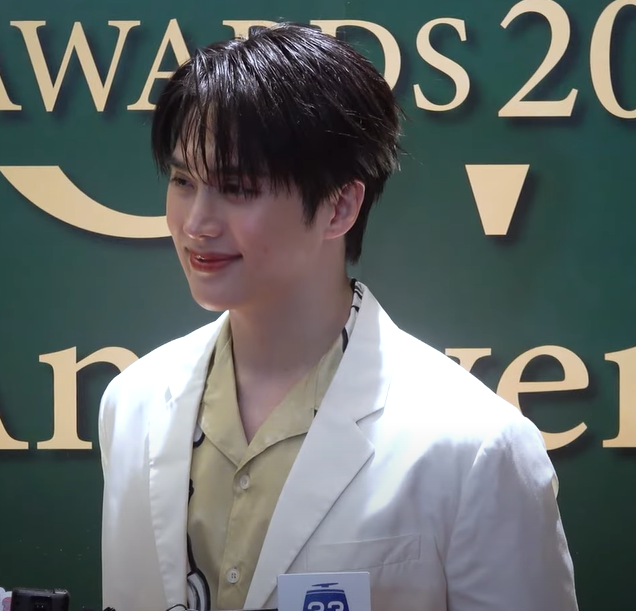
สาริน รณเกียรติ

| bgcolour = lightblue
| name = สาริน รณเกียรติ
| image = Inn Sarin Ronnakiat HOWE AWARDS 2023.png
| alias = อิน
| ส่วนสูง =
| yearsactive = พ.ศ. 2561–ปัจจุบัน
| notable role = ภูผา - ลูกผู้ชาย (ละครโทรทัศน์)|ลูกผู้ชาย : ภูผา (2562) เพิ่ม - ทองเอก หมอยา ท่าโฉลง (2562) คิรี - ฟากฟ้าคีรีดาว (2563) เต้าหู้ - คุณหมีปาฏิหาริย์ (2565)
| ค่าย = ช่อง 3 (2561–2565)จีเอ็มเอ็มทีวี (2566–ปัจจุบัน)
| ตุ๊กตาทอง =
| สุพรรณหงส์ =
| ชมรมวิจารณ์บันเทิง =
| โทรทัศน์ทองคำ =
| พิฆเนศวร = นักแสดงนำคู่พระ-นาย ยอดเยี่ยมพ.ศ. 2565 – คุณหมีปาฏิหาริย์
| birthplace = กรุงเทพมหานคร ประเทศไทย
สาริน รณเกียรติ (เกิด 4 มกราคม พ.ศ. 2538) ชื่อเล่น อิน เป็นนักแสดงชาวไทย อดีตนักแสดงสังกัดช่อง 3 เอชดี|สถานีวิทยุโทรทัศน์ไทยทีวีสีช่อง 3 ​เป็นที่รู้จักในบทบาท "เพิ่ม" จากละคร "ทองเอก หมอยา ท่าโฉลง" และมีชื่อเสียงมากยิ่งขึ้นในบทบาท "เต้าหู้" จากละครซีรีส์วายเรื่อง "คุณหมีปาฏิหาริย์" ซึ่งเป็นละครซีรีส์วายที่ออกอากาศเรื่องแรกของทางช่อง ปัจจุบันเป็นนักแสดงสังกัดจีเอ็มเอ็มทีวี
==ประวัติ==
สาริน รณเกียรติ ชื่อเล่น อิน โดยชื่อ "สาริน" คุณแม่ตั้งให้ มีความหมายว่า “ผู้เป็นใจกลางของทุกสิ่ง” เกิดเมื่อวันที่ 4 มกราคม พ.ศ. 2538 ที่กรุงเทพมหานคร เป็นลูกชายคนกลางของครอบครัว มีพี่สาว 1 คน และน้องสาว 1 คน ครอบครัวทำธุรกิจด้านอสังหาริมทรัพย์ ถา'ปัดหล่อบอกต่อด้วย ที่สุดแห่ง Chula Cute Boy อิน สาริน หล่อละลาย จบการศึกษาระดับมัธยมศึกษาที่โรงเรียนกรุงเทพคริสเตียนวิทยาลัย ระดับอุดมศึกษาที่คณะสถาปัตยกรรมศาสตร์ จุฬาลงกรณ์มหาวิทยาลัย สาขาออกแบบสถาปัตยกรรม (หลักสูตรนานาชาติ) หรือ International Program in Design & Architecture (INDA) เกียรตินิยมอันดับ 2 ทำความรู้จัก อิน สาริน จากซีรีส์ลูกผู้ชาย พระเอกป้ายแดง โปรไฟล์เริ่ด! อินเริ่มต้นจากการเป็นที่รู้จักในฐานะคิวต์บอยหนุ่มสุดฮ็อตจากสถาปัตย์จุฬาฯ “อิน-สาริน” คิ้วบอยสุดฮอต เรียนจบมุ่งมั่น เป็นสถาปนิกและนักแสดงคุณภาพ ! หลังจากเรียนจบ ประกอบอาชีพสถาปนิก ส่วนในวงการบันเทิงเริ่มมาจากการเป็นดีเจของ Get 102.5 โดยการชักชวนของรุ่นพี่ที่รู้จัก และก้าวเข้ามาเป็นนักแสดงกับทางช่อง 3 กับผลงานละครเรื่องแรกคือ "ดวงใจในไฟหนาว" เปิดประวัติ “อิน สาริน” หรือ “ธนู” ใน “ดวงใจในไฟหนาว”
ระหว่างศึกษาต่อที่เกาหลี ได้ทำการทดสอบบทการแสดง “อิน สาริน” ยิ้มรับกระแสละคร กว่าจะได้เล่น บินไทย-เกาหลี กว่า 6 รอบ จนในปี 2562 สารินได้รับโอกาสร่วมแสดงในละครซีรีส์ชุด "ลูกผู้ชาย" ตอน ลูกผู้ชาย#ภูผา|ภูผา ในบทบาท "ภูผา" ซึ่งเป็นพระเอกเรื่องแรก จากนั้นรับบทเป็น "พ่อเพิ่ม" ในละครเรื่อง "ทองเอก หมอยา ท่าโฉลง" และรับบทร้ายเรื่องแรกในเรื่อง "ฟากฟ้าคีรีดาว" และผลงานที่เป็นที่รู้จักกันมากที่สุดคือเรื่อง คุณหมีปาฏิหาริย์ โดยรับบทเป็น “เต้าหู้” ซึ่งเป็นละครวายเรื่องแรกที่ฉายทางไทยทีวีสีช่อง 3 ช่วงเวลา Prime Time และได้รับความนิยมเป็นอย่างมากทาง Netflix ‘พระเอก’ ก็แค่สิ่งที่คนแต่งตั้ง อิน สาริน ประกาศเน้นดูที่บท โฟกัสแค่การแสดงพอ มติชน
== ผลงาน ==
=== ละครโทรทัศน์ / ซีรีส์ ===
*ผลงานในฐานะนักแสดงจีเอ็มเอ็ม แกรมมี่
*ผลงานในฐานะนักแสดงสถานีวิทยุโทรทัศน์ไทยทีวีสีช่อง 3
=== คอนเสิร์ต ===
* Channel 3 Super Fan Live! : SUPERNOVA คอนเสิร์ตระเบิดจักรวาล
== รางวัล ==
| class="wikitable" style = "text-align:center"
! พ.ศ. !! รางวัล !! สาขา !! ผล !! ผลงานที่เข้าชิง
|-
|2562 || Kazz Awards 2019 || Cute Boy of the Years 2019 || ​ || -​
|-
|2565 || รางวัลพิฆเนศวร​ ครั้งที่ 10 || นักแสดงนำคู่พระ-นายยอดเยี่ยมแห่งปี || ​ || "​คุณหมีปาฏิหาริย์"​
|-
|2566 || Howe Award​ 2023 || New Generation 2023 || ​ || -​
|
== อ้างอิง ==
== แหล่งข้อมูลอื่น ==
*
*
หมวดหมู่:บุคคลจากกรุงเทพมหานคร
หมวดหมู่:นักแสดงสังกัดจีเอ็มเอ็มทีวี
หมวดหมู่:นักแสดงชายชาวไทย
หมวดหมู่:นักแสดงละครโทรทัศน์ชายชาวไทย
หมวดหมู่:พิธีกรชาวไทย
หมวดหมู่:ยูทูบเบอร์ชาวไทย
หมวดหมู่:บุคคลจากโรงเรียนกรุงเทพคริสเตียนวิทยาลัย
หมวดหมู่:นิสิตเก่าคณะสถาปัตยกรรมศาสตร์ จุฬาลงกรณ์มหาวิทยาลัย
หมวดหมู่:นายแบบไทย
หมวดหมู่:สถาปนิกชาวไทย
หมวดหมู่:นักแสดงชายชาวไทยในศตวรรษที่ 21
หมวดหมู่:พุทธศาสนิกชนชาวไทย